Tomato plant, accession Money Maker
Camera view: vertical (180 deg); turntable rotation: 90 degrees
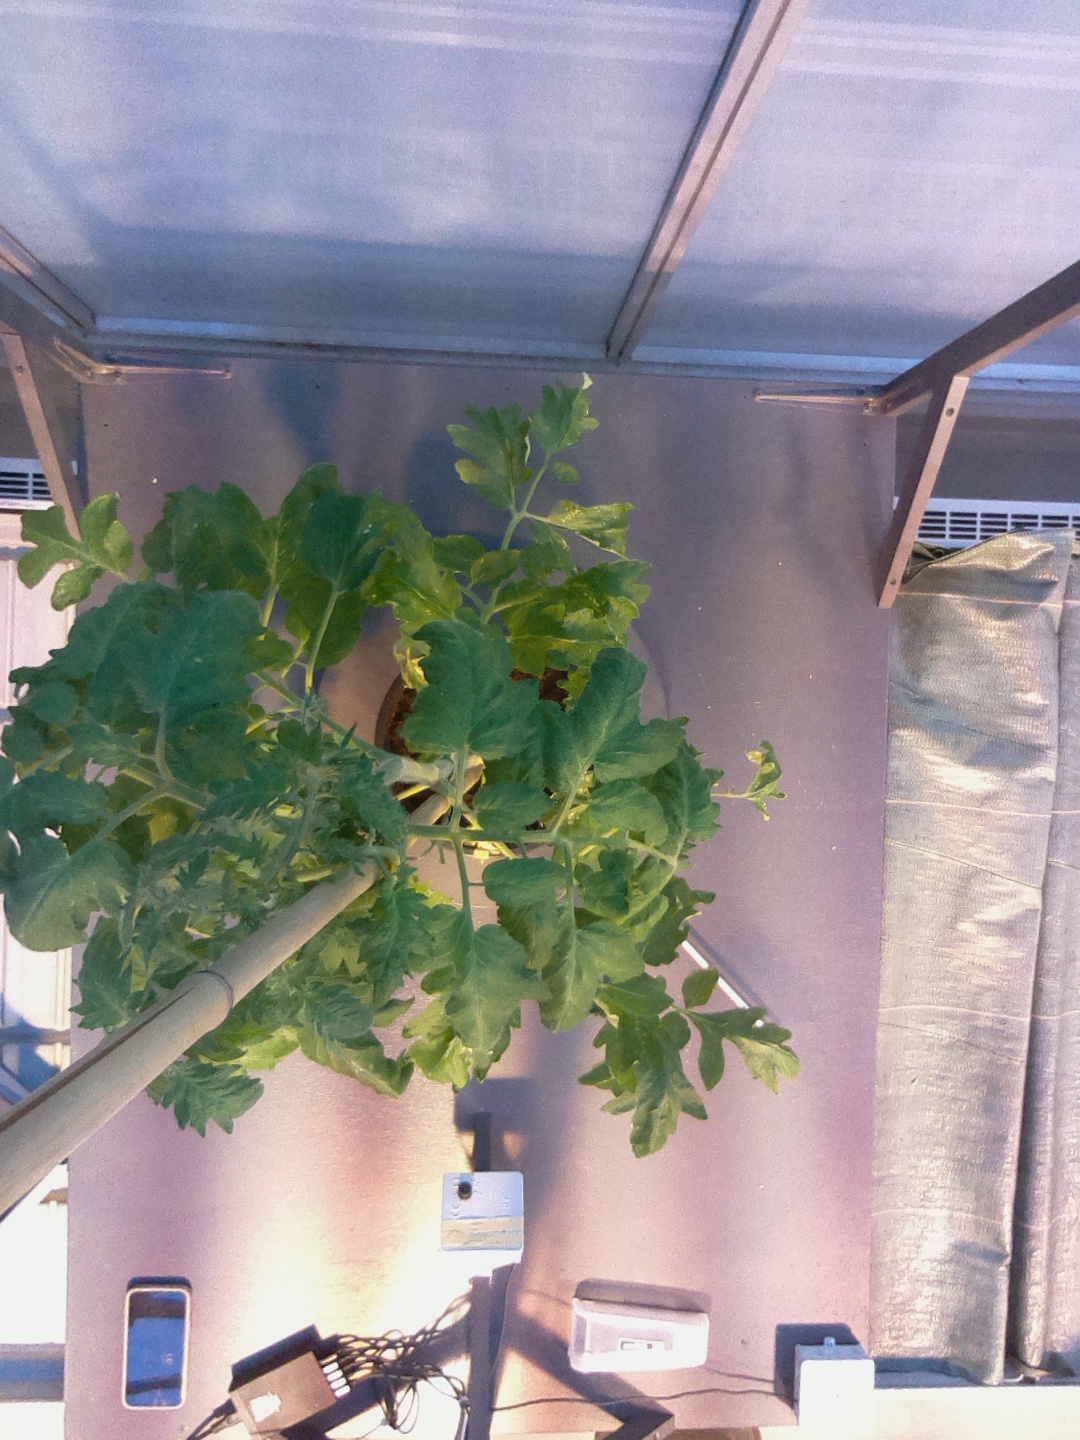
BBCH growth stage 64: 40%-50% of flowers open